Croatian art

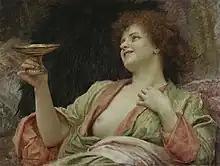
"The Toast" by Vlaho Bukovac

From that time come two of the best and most finely decorated illuminated liturgies done by monks from Split, – "Hvals' Zbornik" (today in Zagreb), and Hrvoje's Missal (now in Istanbul). The Missal was written in Split by the resident calligrapher and glagolitic scribe, Butko, in 1404 for Hrvoje Vukčić Hrvatinić, "Ban" (Viceroy) of Bosnia and Duke of Split. The miniatures are believed to have been painted by a local artist and were done around 1407 in Split, as contemporary events and scenery have been incorporated into the illustrations. Amidst the biblical scenes and allegories are two full-sheet paintings with a non-religious subject – the Duke himself as a chivalric knight on horseback, and his coat of arms. Hrvoje's Missal is an important document both for the Glagolithic script and for the introduction of portraiture into what is essentially a religious book.